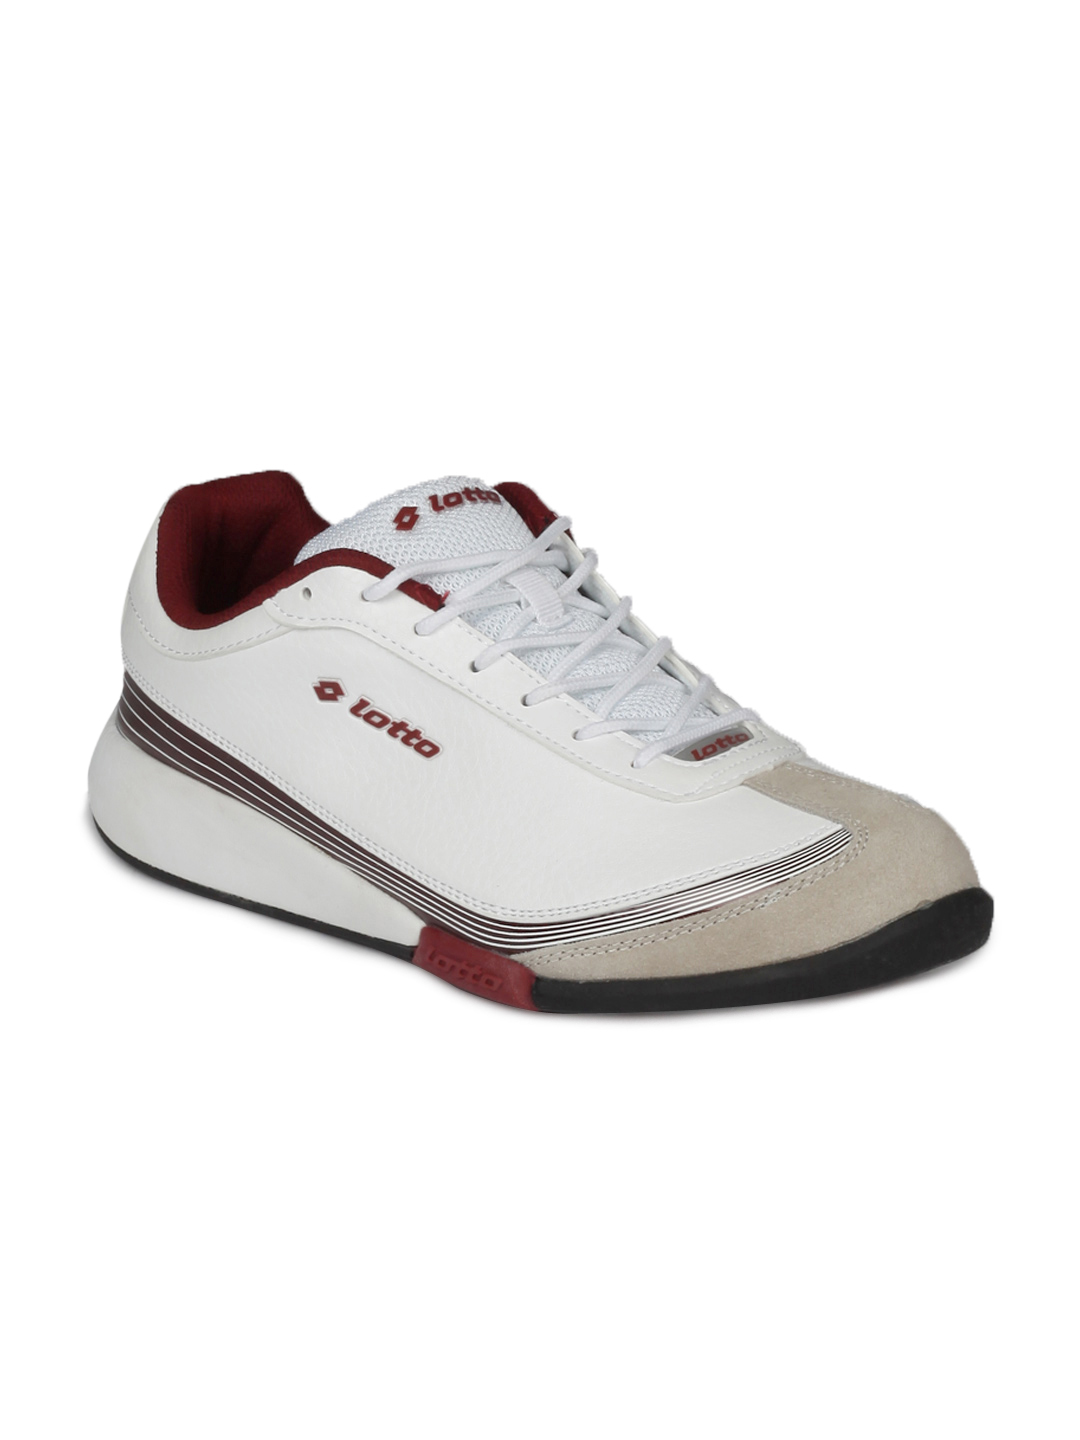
Lotto Men White Shoes
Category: Footwear / Shoes / Casual Shoes
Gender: Men
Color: White
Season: Summer 2012
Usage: Casual